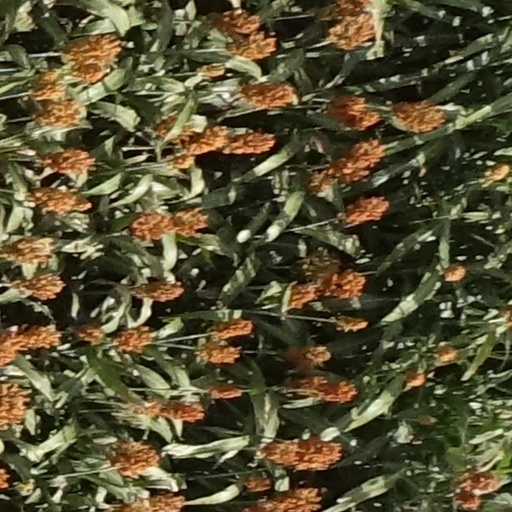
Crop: sorghum